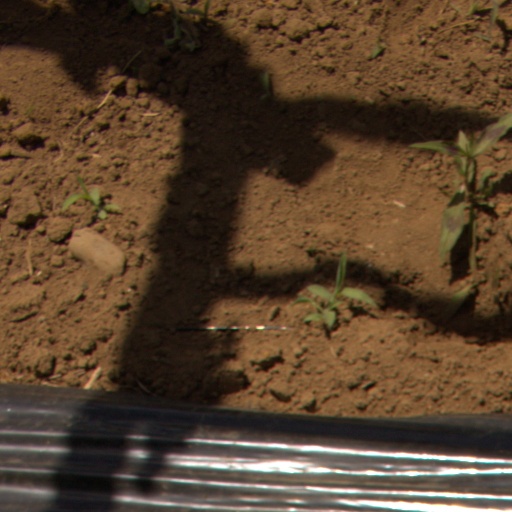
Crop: Jerusalem artichoke